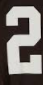
Number: 2